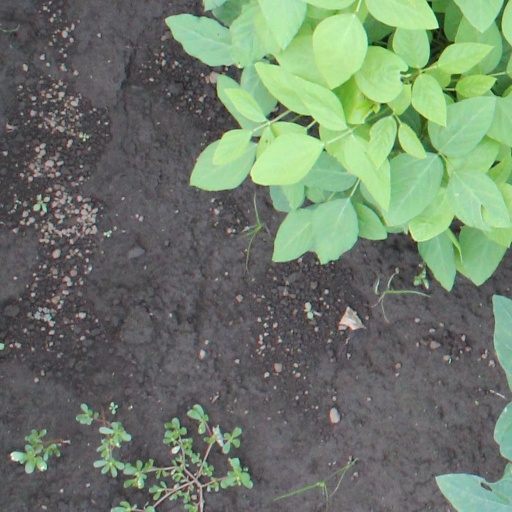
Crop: soybean